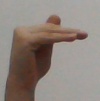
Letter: khaa